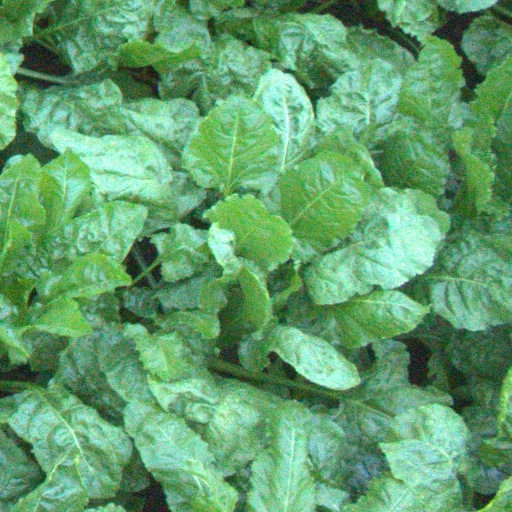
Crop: sugar beet